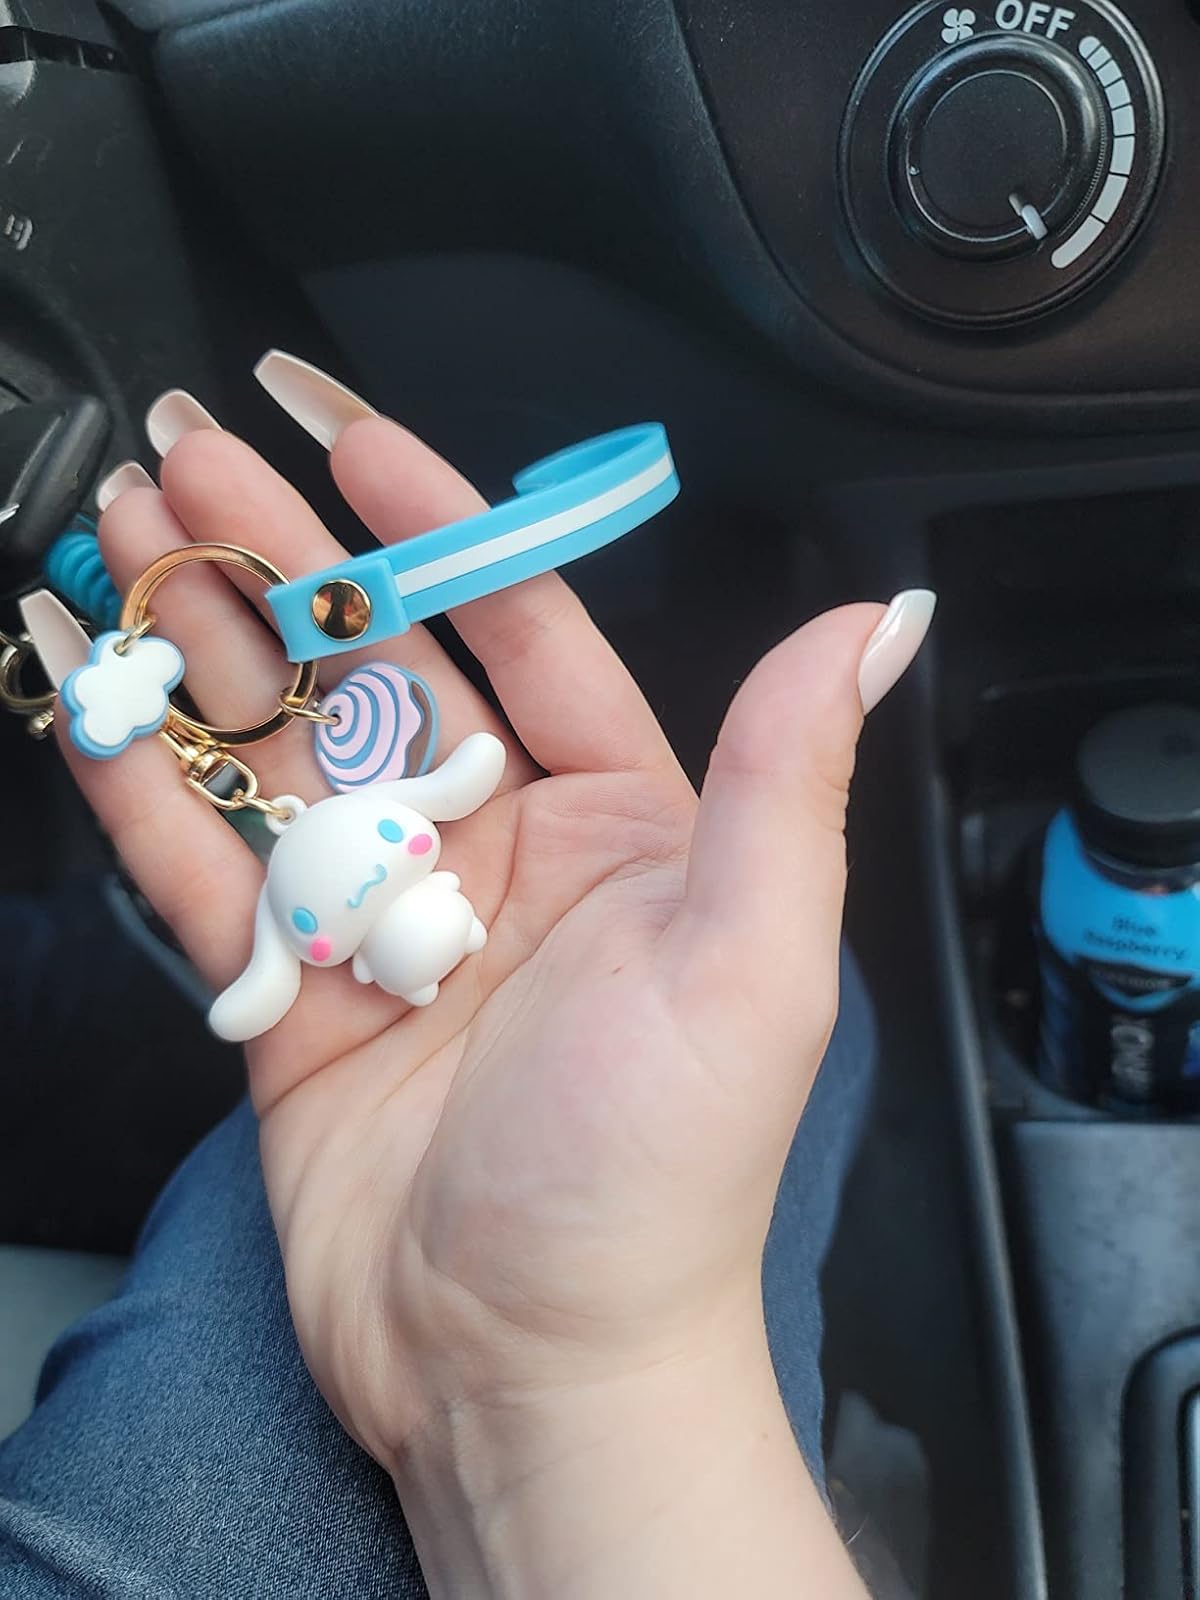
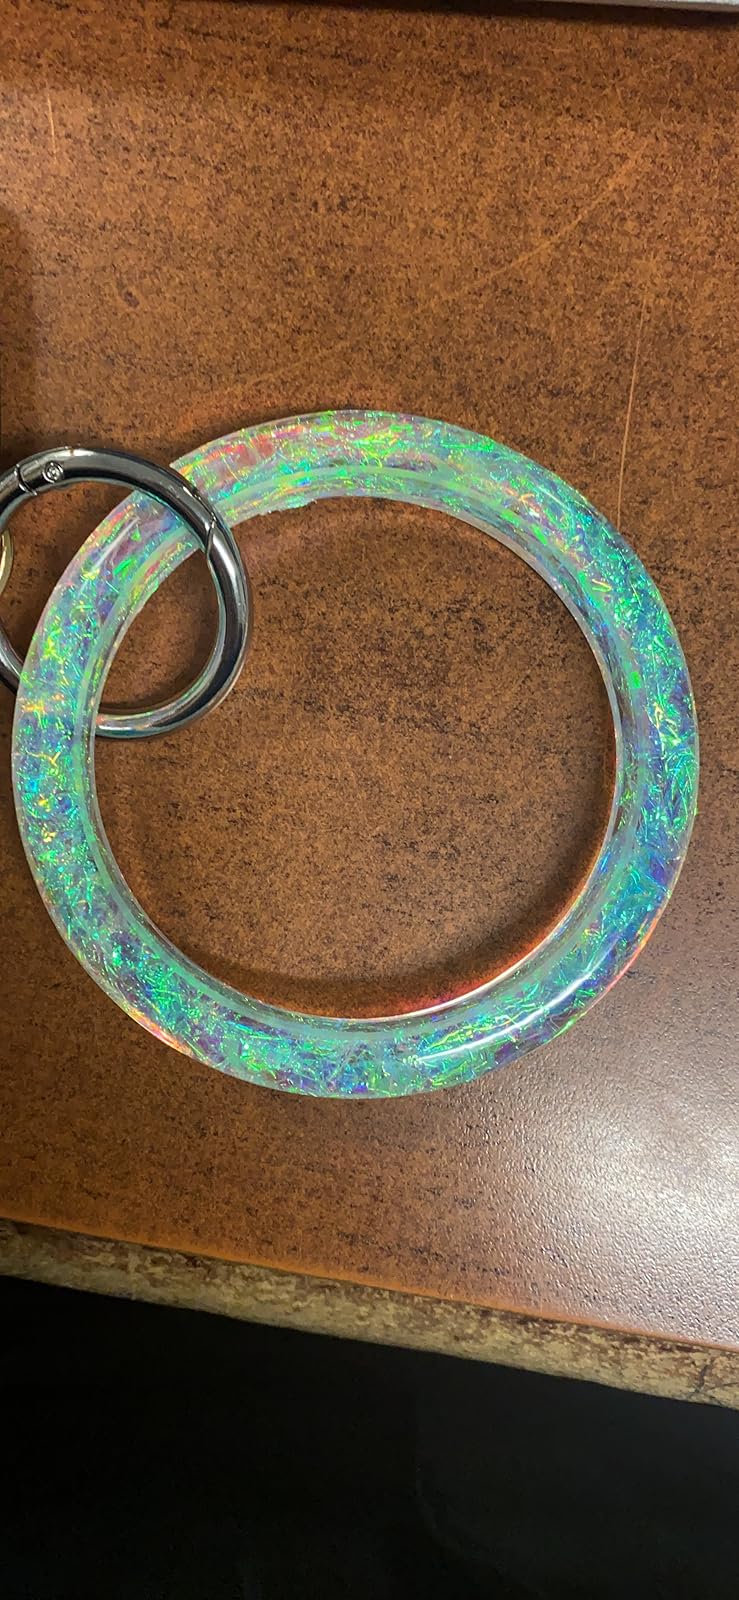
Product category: accessories_keychain
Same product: no